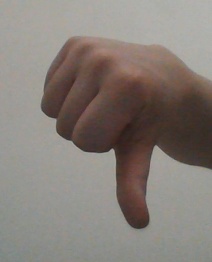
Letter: waw